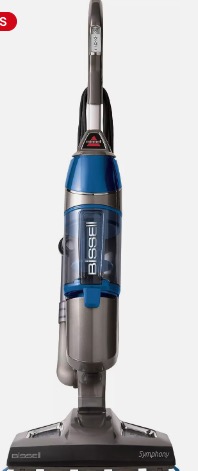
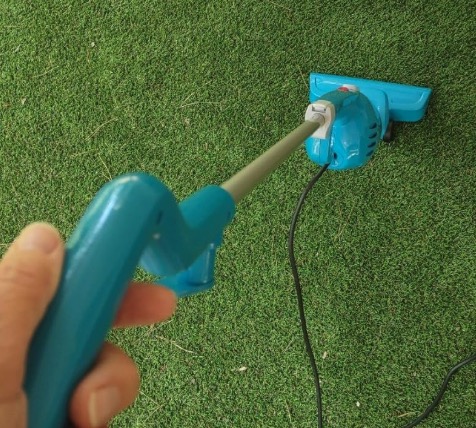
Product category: items_vacuum
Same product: no